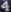
Number: 4